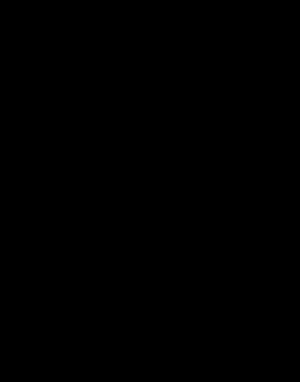
Le circuit intégré 7409 fait partie de la série des circuits intégrés 7400 utilisant la technologie TTL.
Le circuit intégré 7408 fait partie de la série des circuits intégrés 7400 utilisant la technique TTL.